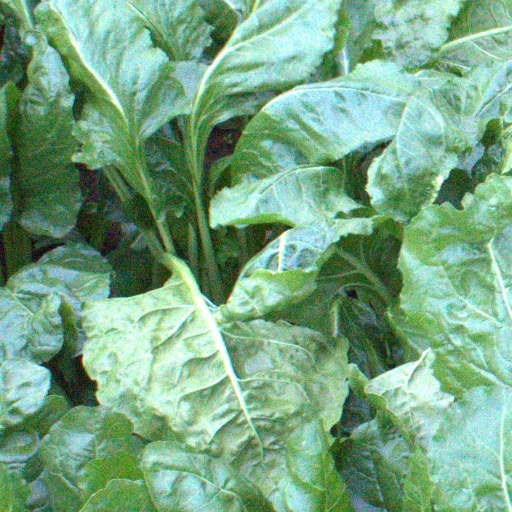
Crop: sugar beet